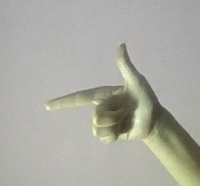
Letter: yaa